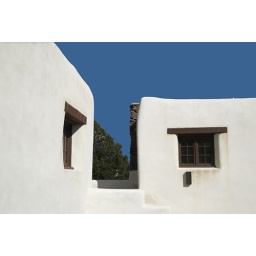
White adobe walls of the hotel highlighted against a blue sky.